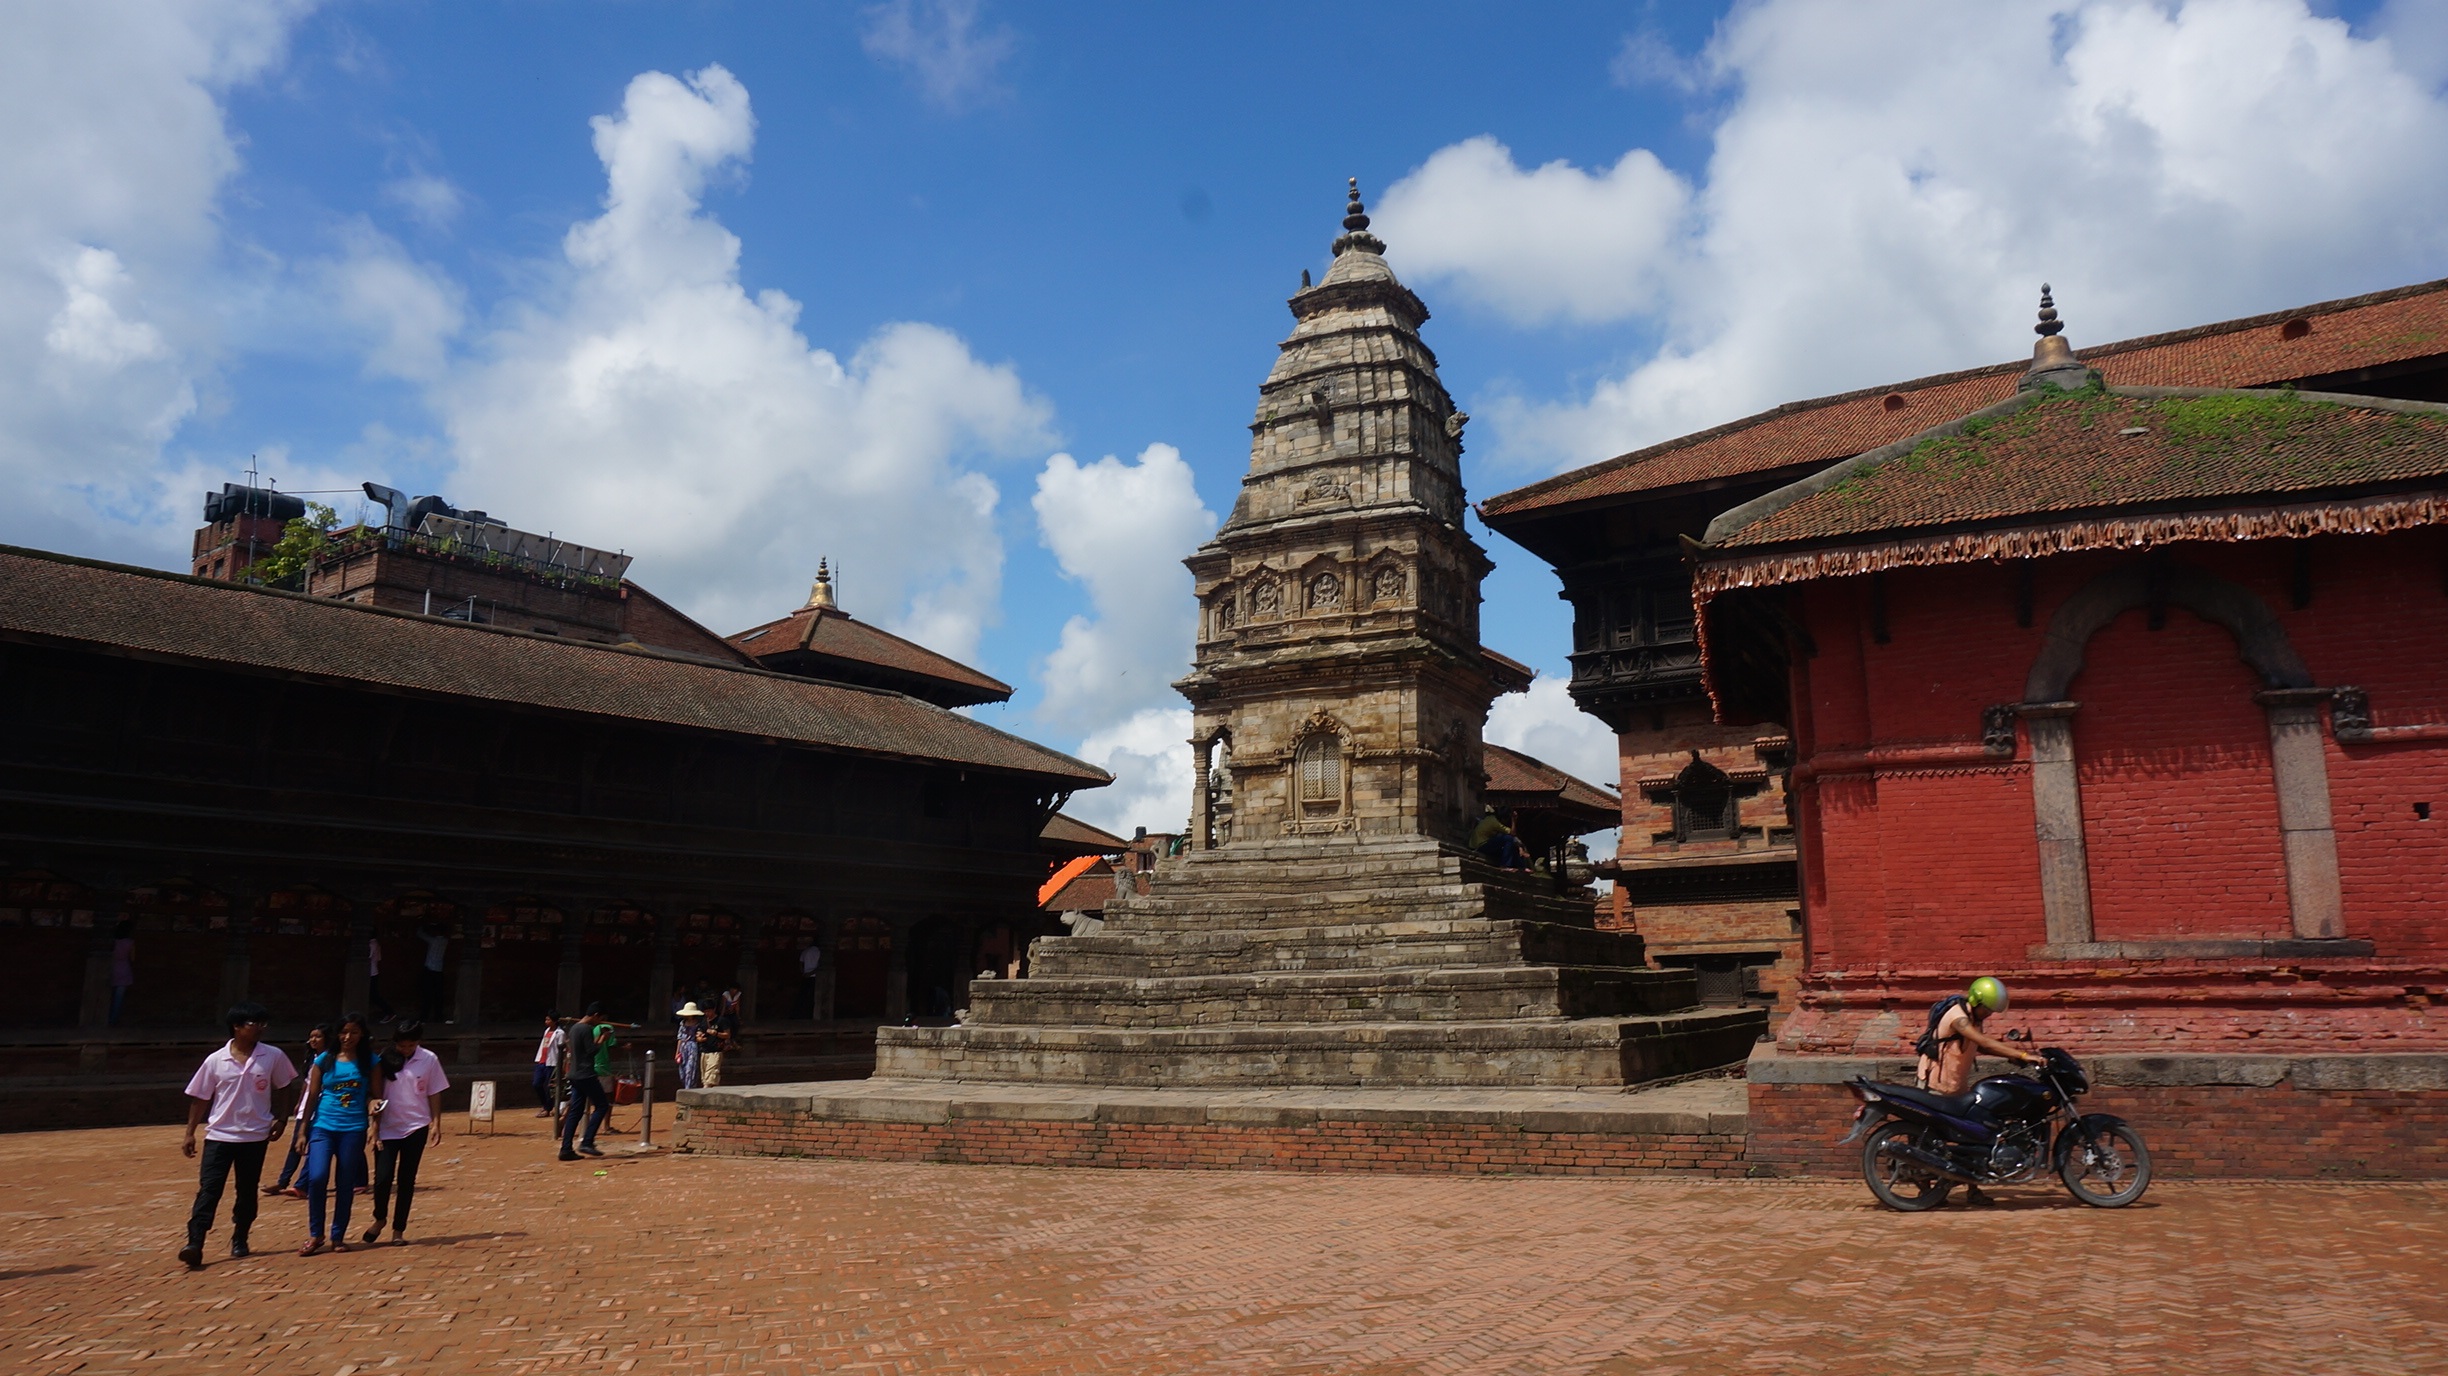
building, palace, travel, tower, landmark, tourism, place of worship, nepal, temple, shrine, wat, hindu temple, historic site, ancient history, bhaktapur